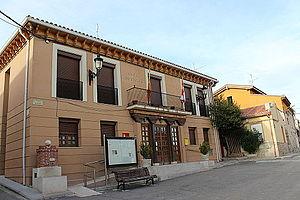
Castroverde de Cerrato est une commune de la province de Valladolid dans la communauté autonome de Castille-et-León en Espagne.